Scavaig River

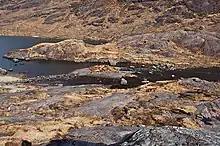
Stepping stones across the river

The Scavaig River or River Coruisk is a river on the Isle of Skye, in Scotland. It is located amongst the Cuillin, and flows from Loch Coruisk to meet the sea at Loch na Cuilce, an inlet of Loch Scavaig.